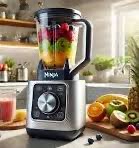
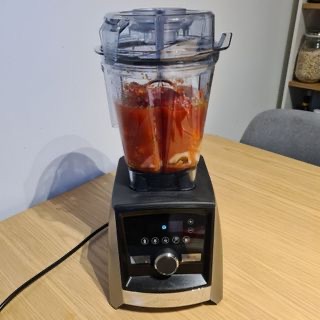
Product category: items_blender
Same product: no